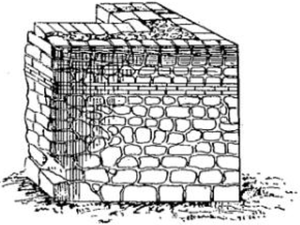
Opus incertum, mur romain antique formé de maçonnerie à parements formés de moellons polygonaux, raccordés à lits et joints perdus